Autoharp

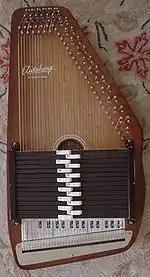
Autoharp photographed in 2003

The autoharp body is made of wood, and has a generally rectangular shape, with one corner cut off. The soundboard generally features a guitar-like sound-hole, and the top may be either solid wood or of laminated construction. A pin-block of multiple laminated layers of wood occupies the top and slanted edges, and serves as a bed for the tuning pins, which resemble those used in pianos and concert zithers.